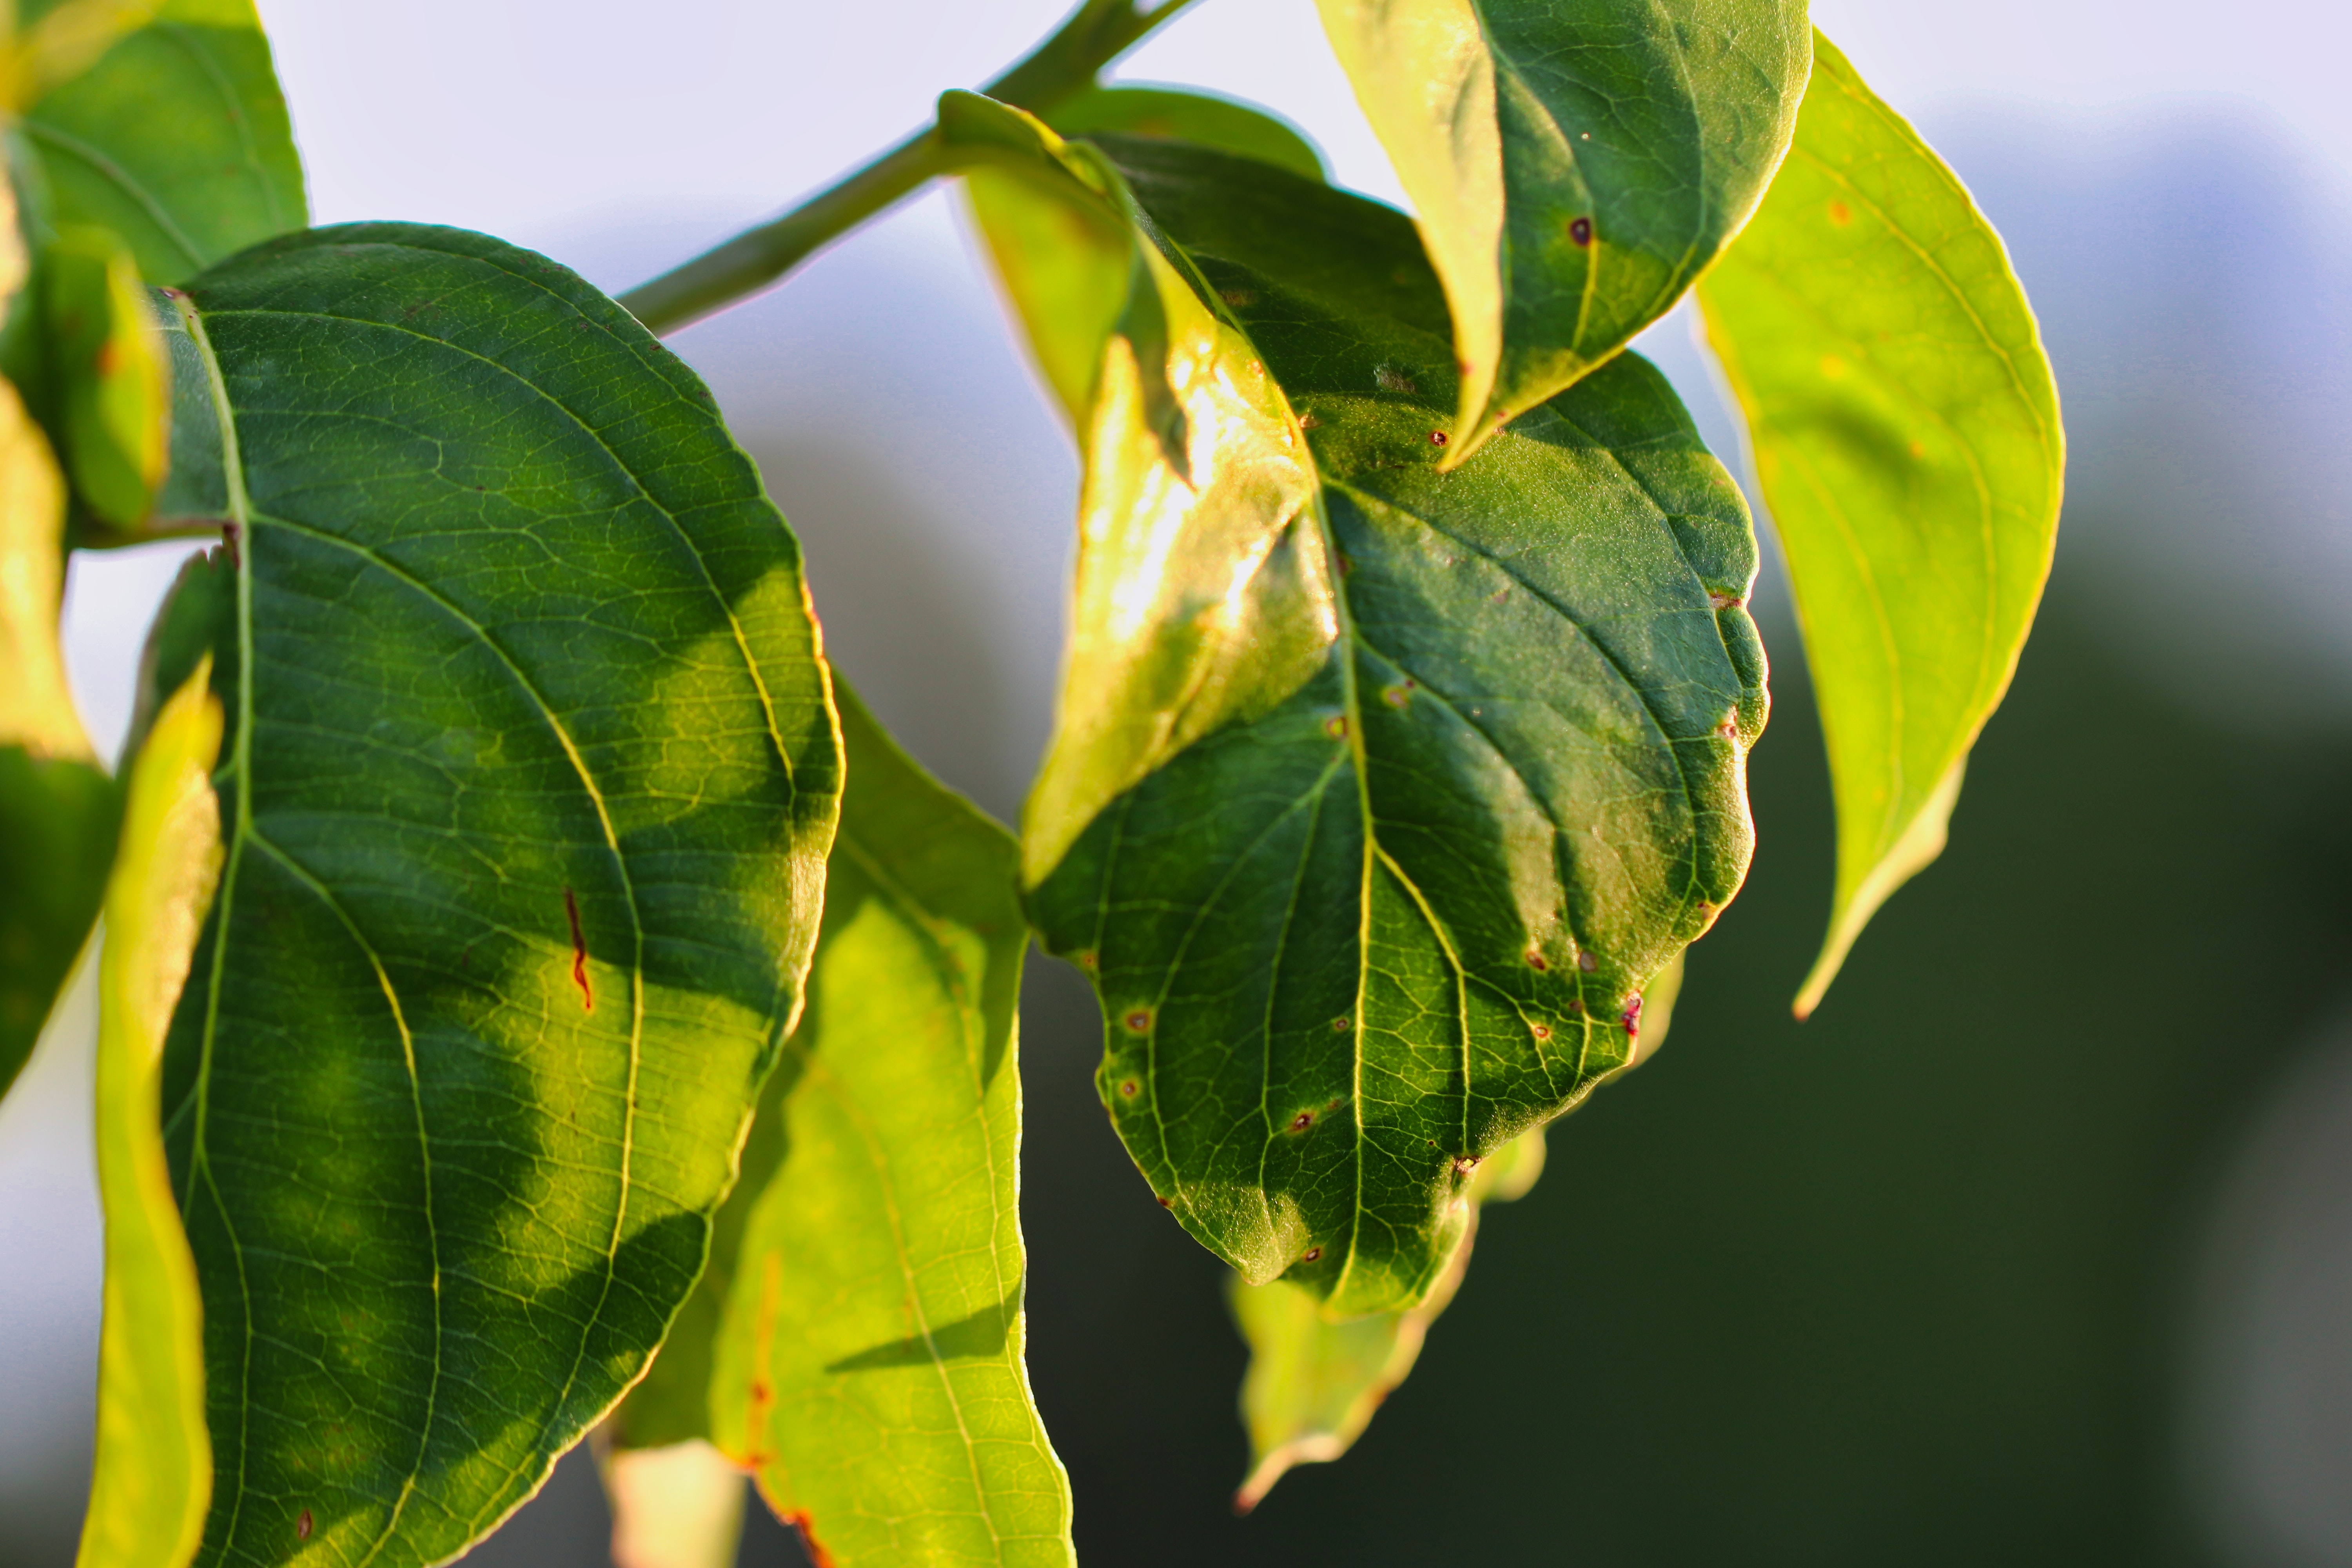
leaf, plant, flower, tree, green, woody plant, flowering plant, houseplant, plant stem